Tiburon, California

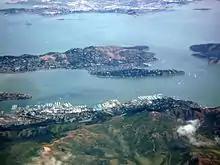
Aerial view of the Tiburon Peninsula

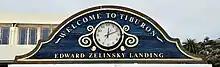

The completion of the Point Tiburon development in the former railroad yards in 1985 signaled a change in the population mix and needs of the area. In 1997 a new Town Hall was opened with a new Belvedere-Tiburon Library next door. A new police station followed in 2000.